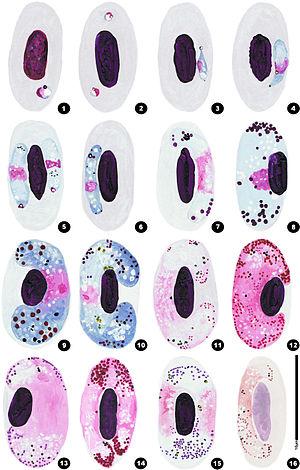
Haemoproteus est un genre de la famille des Haemoproteidae, parasites sanguins.